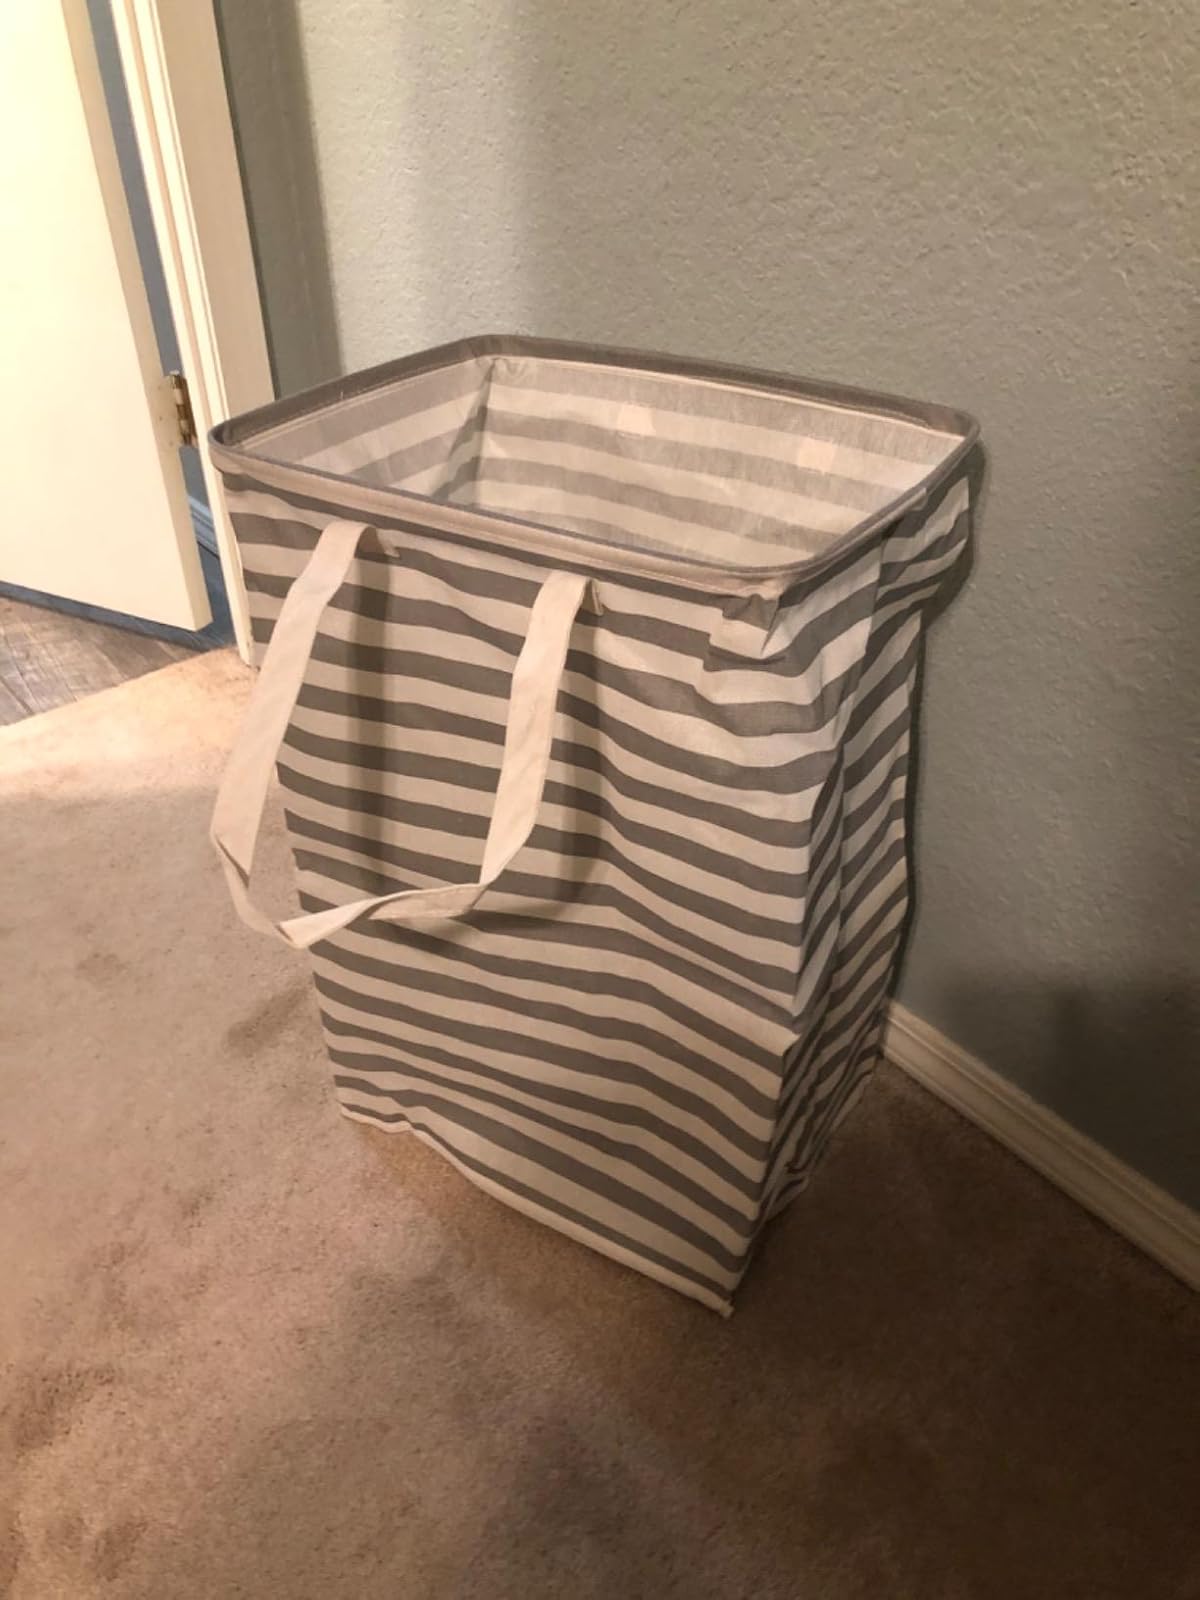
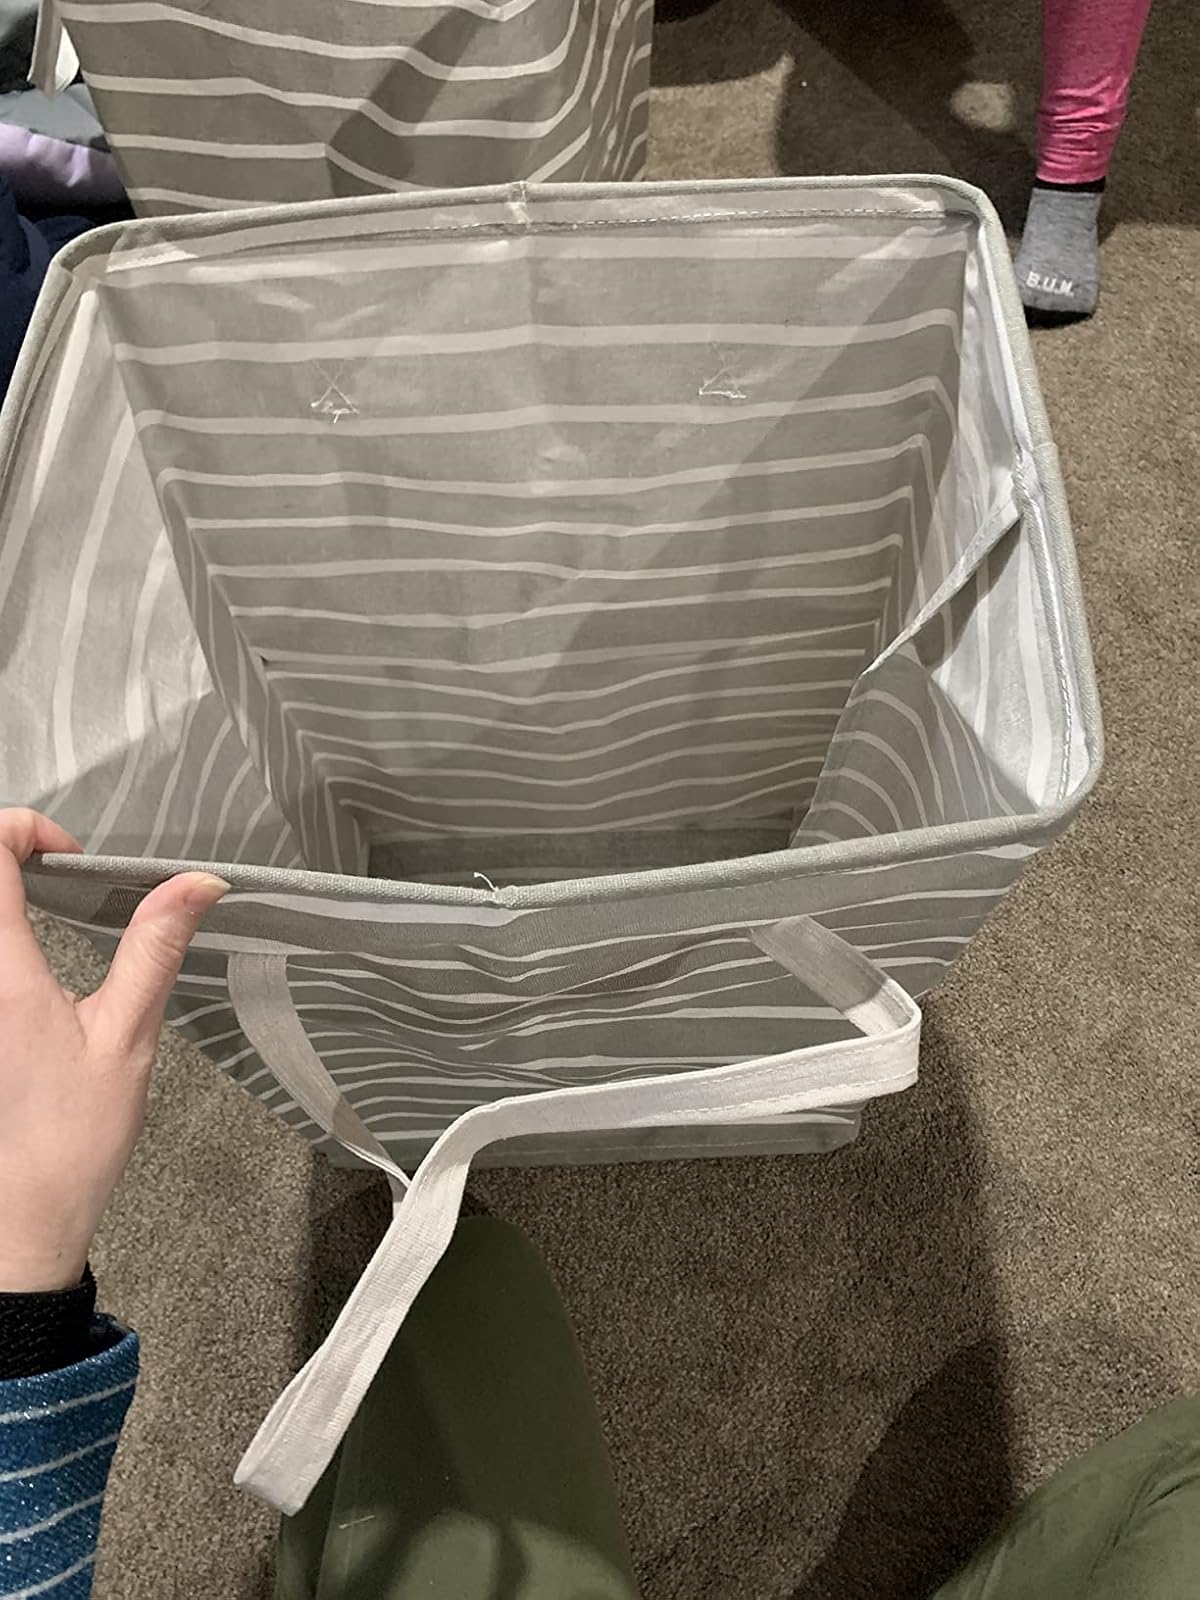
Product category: items_hamper
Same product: no